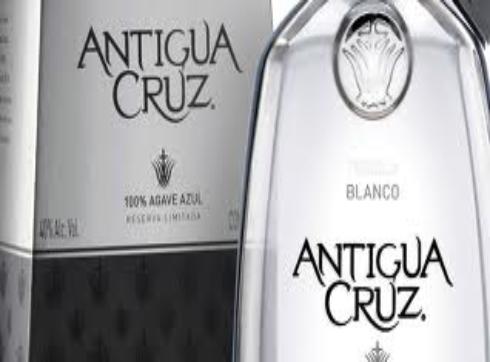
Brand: Cruz Tequila
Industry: Food